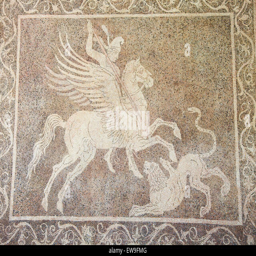
mosaic of a horseman fighting a lion